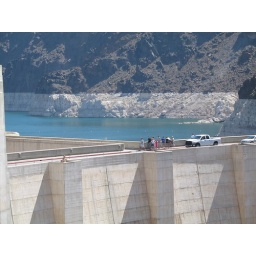
Hoover Dam. Notice the white area in the canyon, which marks the high water mark from 1983.